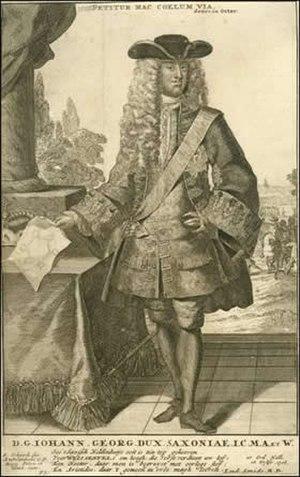
Jean-Georges, né le 13 juillet 1677 à Halle et mort le 16 mars 1712 à Weißenfels, est duc de Saxe-Weissenfels de 1697 à sa mort.